Gasværksvej

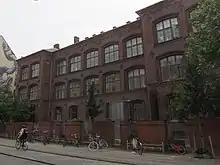
No. 22: Gasværksvej School

Gasværkvej School (No. 22) opened in 1880. The building was designed by Hans Jørgen Holm. It was expanded by city architect Hans Jørgen Holm in 1969–1971.